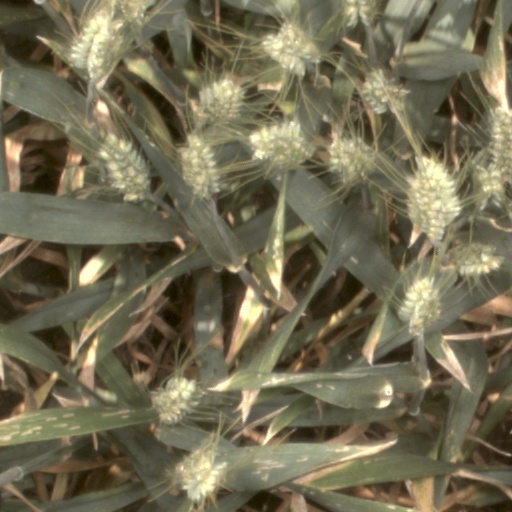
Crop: wheat